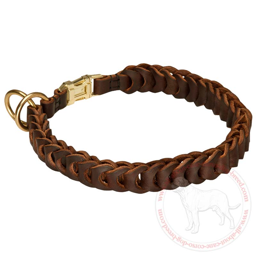
dog collar made of the leather agreeable to the touch